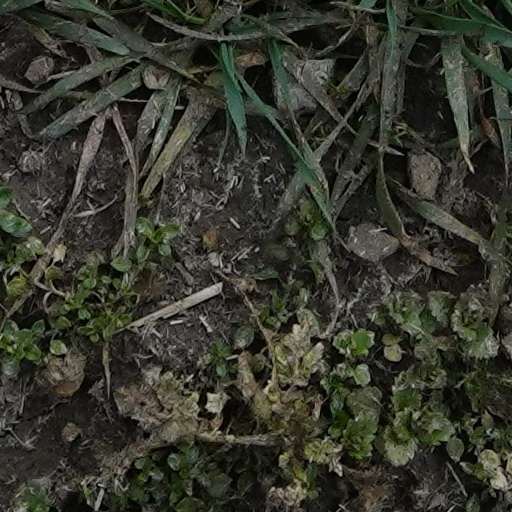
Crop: wheat